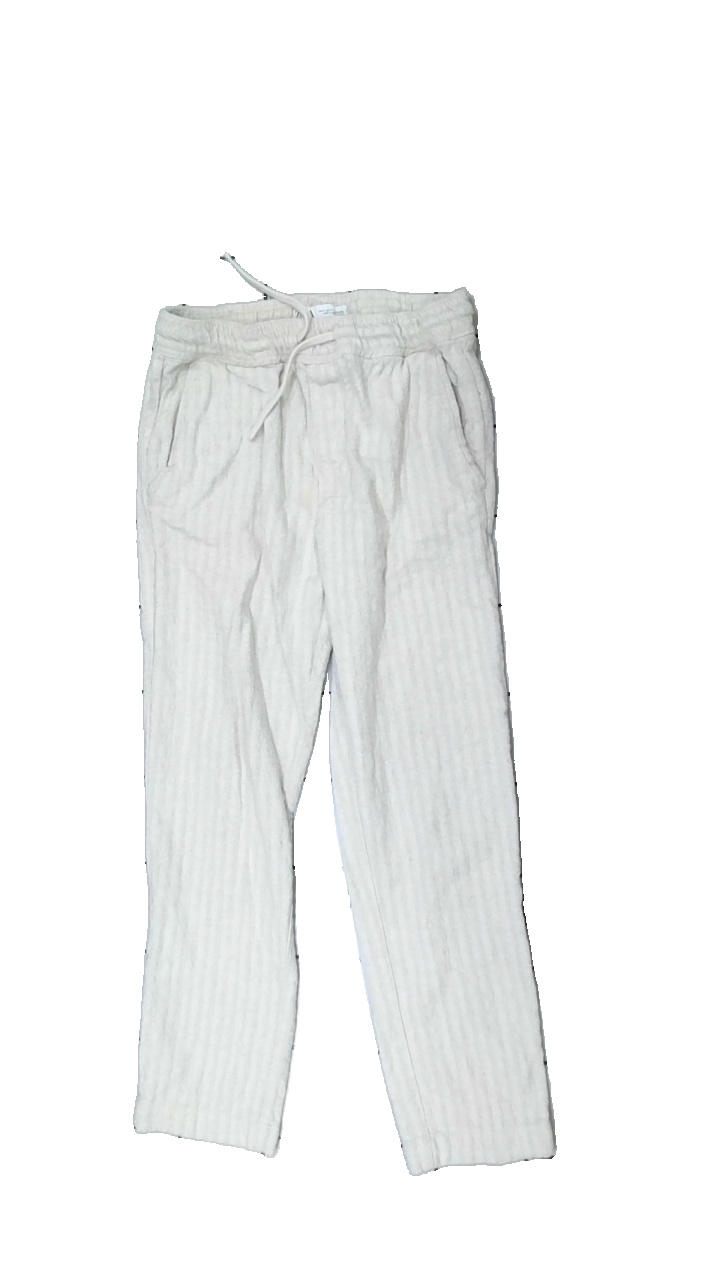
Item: Trousers (Ladies)
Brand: Zara
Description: beige linne byxor, nopprig över hela och fläck fram
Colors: Beige
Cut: Regular
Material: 74% cotton 26% polyester
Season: All
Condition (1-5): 2
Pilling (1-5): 3
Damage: fläck
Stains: Major
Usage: Export
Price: <50